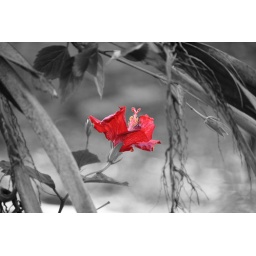
Kept the color of the flower against the black and white backround.